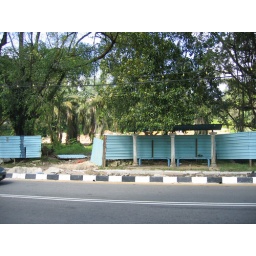
A bus stop across the road from the Immigration building in Johor Bahru.